BVG Class A3

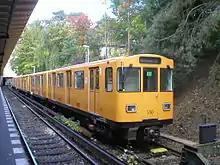
The updated design of the A3L

The first A3L66 train was deployed in 1966, and it replaced all the older train cars from 1906 to 1913, on the U2. These were replaced in 2000. Originally, the A3 and A3L twin-wagons bore all-round mouldings below the edges of the windows, all of which were removed in the late 1970s. The presence of the trims was not a criterion for the train composition, in the transitional period mixed trains occurred.